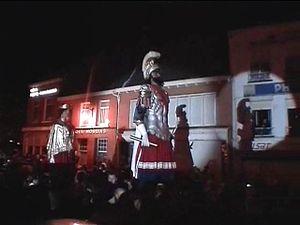
Les Géants et dragons processionnels de Belgique et de France sont un ensemble de manifestations folkloriques qui ont été inscrites par l'UNESCO en novembre 2005 sur la liste du patrimoine culturel immatériel de l'humanité, après que cette pratique festive et rituelle a été inscrite à l'Inventaire du patrimoine culturel immatériel en France..